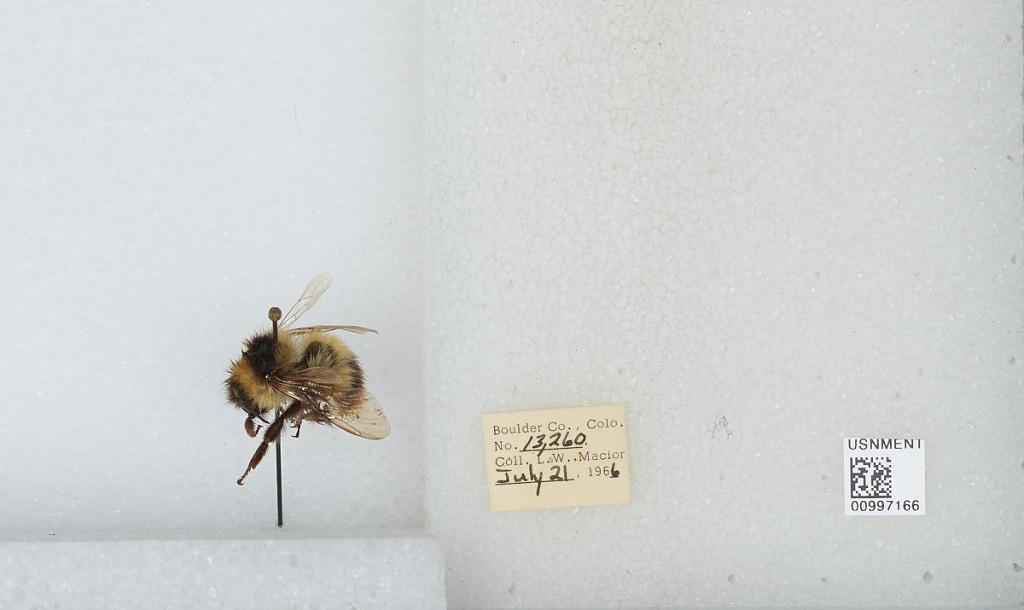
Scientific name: Bombus (Alpinobombus) balteatus Dahlbom
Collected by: L. Macior
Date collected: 1966-7-21
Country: United States
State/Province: Colorado
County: Boulder
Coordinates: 40.0275, -105.252